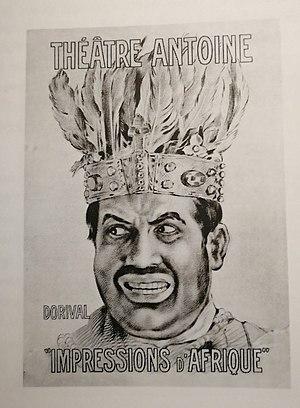
Impressions d'Afrique est un roman de Raymond Roussel, publié d'abord en feuilleton en 1909 puis en volume en 1910.
Georges Édouard Lemarchand, dit Dorival ou Georges Dorival, né le 26 décembre 1871 à Orival-lès-Elbeuf et mort en son domicile au 33 boulevard de Clichy dans le 9ᵉ arrondissement de Paris le 16 juillet 1939, est un comédien français d'origine normande, peintre et collectionneur d'œuvres d'art.